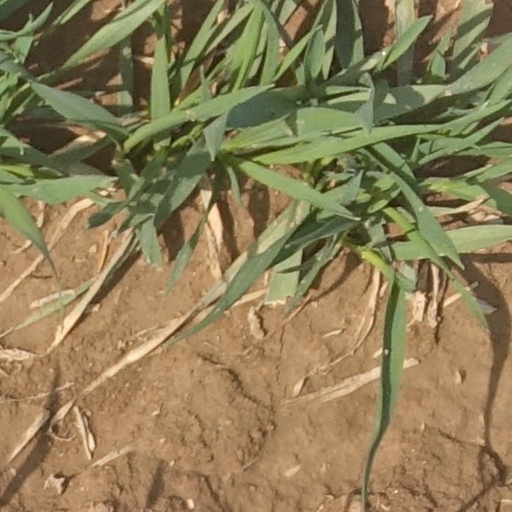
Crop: wheat